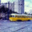
Label: streetcar